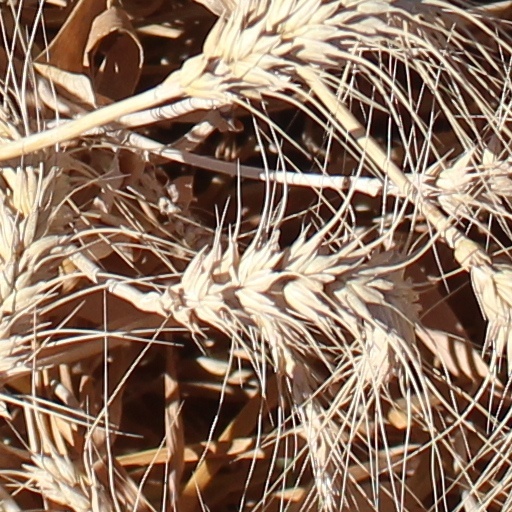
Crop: wheat